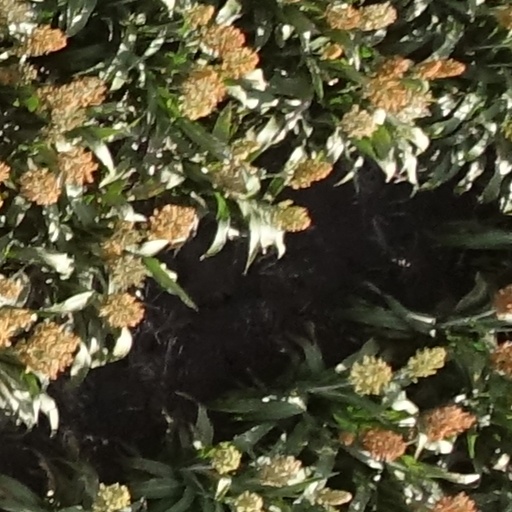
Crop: sorghum